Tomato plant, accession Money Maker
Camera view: horizontal (90 deg, fisheye); turntable rotation: 270 degrees
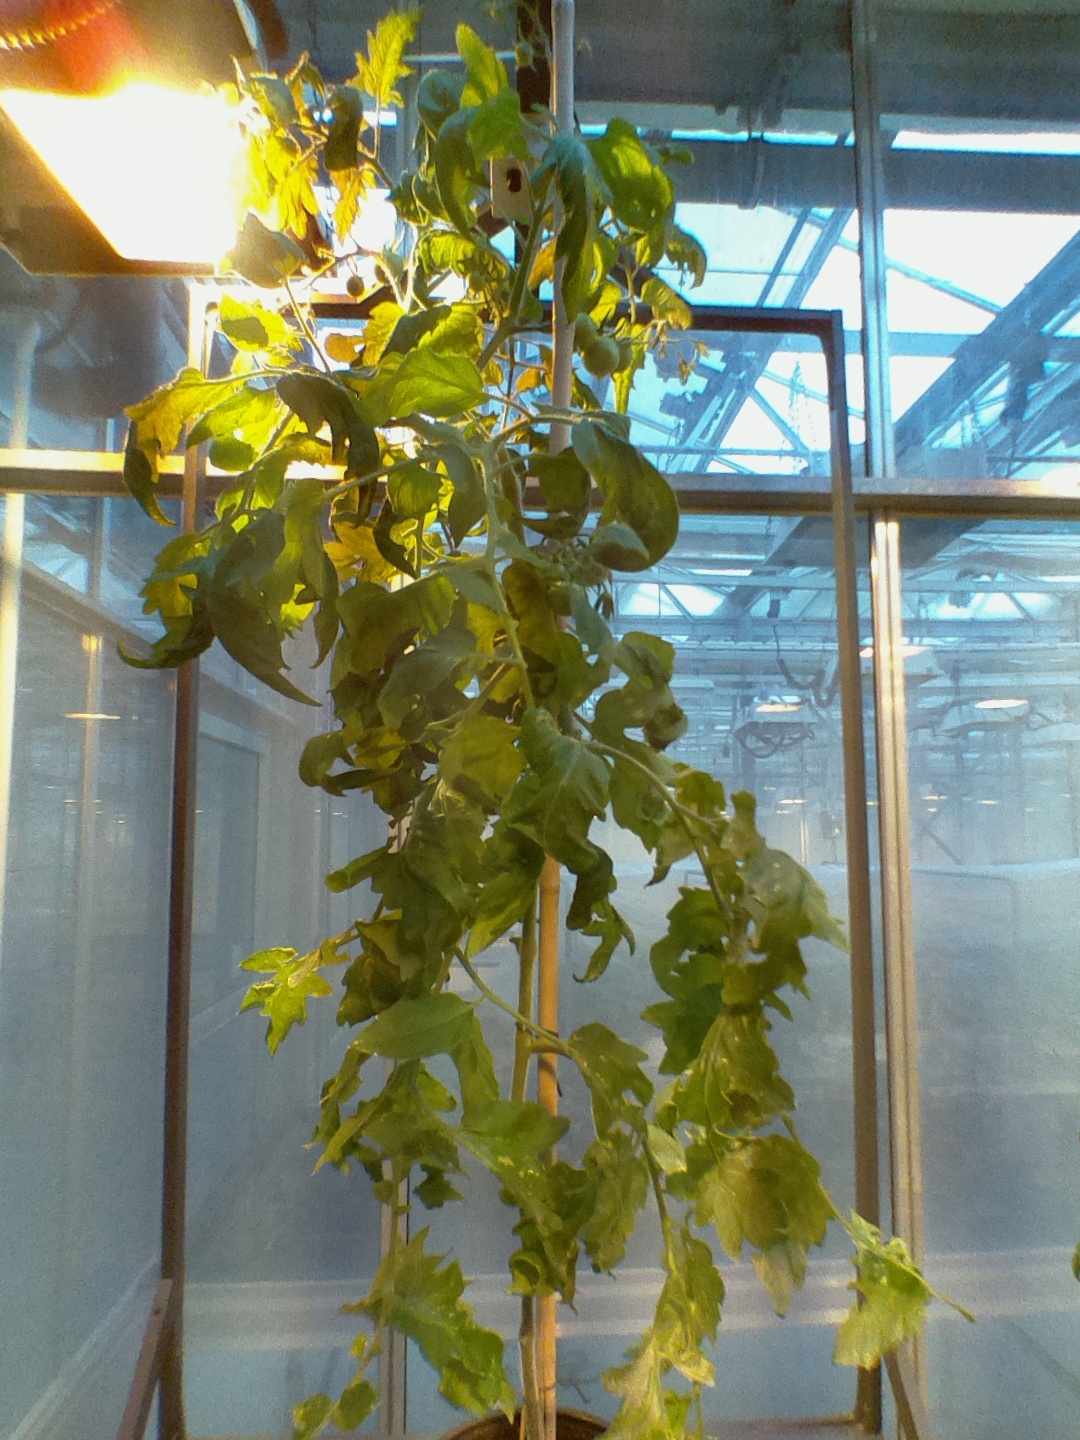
BBCH growth stage 72: 20%-30% of final fruit size